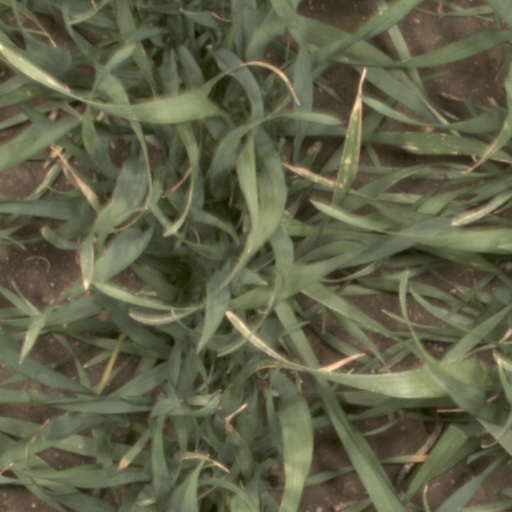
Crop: wheat